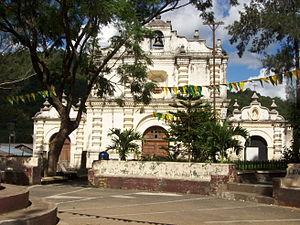
Sabanagrande est une municipalité du Honduras, située dans le département de Francisco Morazán. Elle est fondée en 1671. La municipalité de Sabanagrande comprend 14 villages et 156 hameaux.